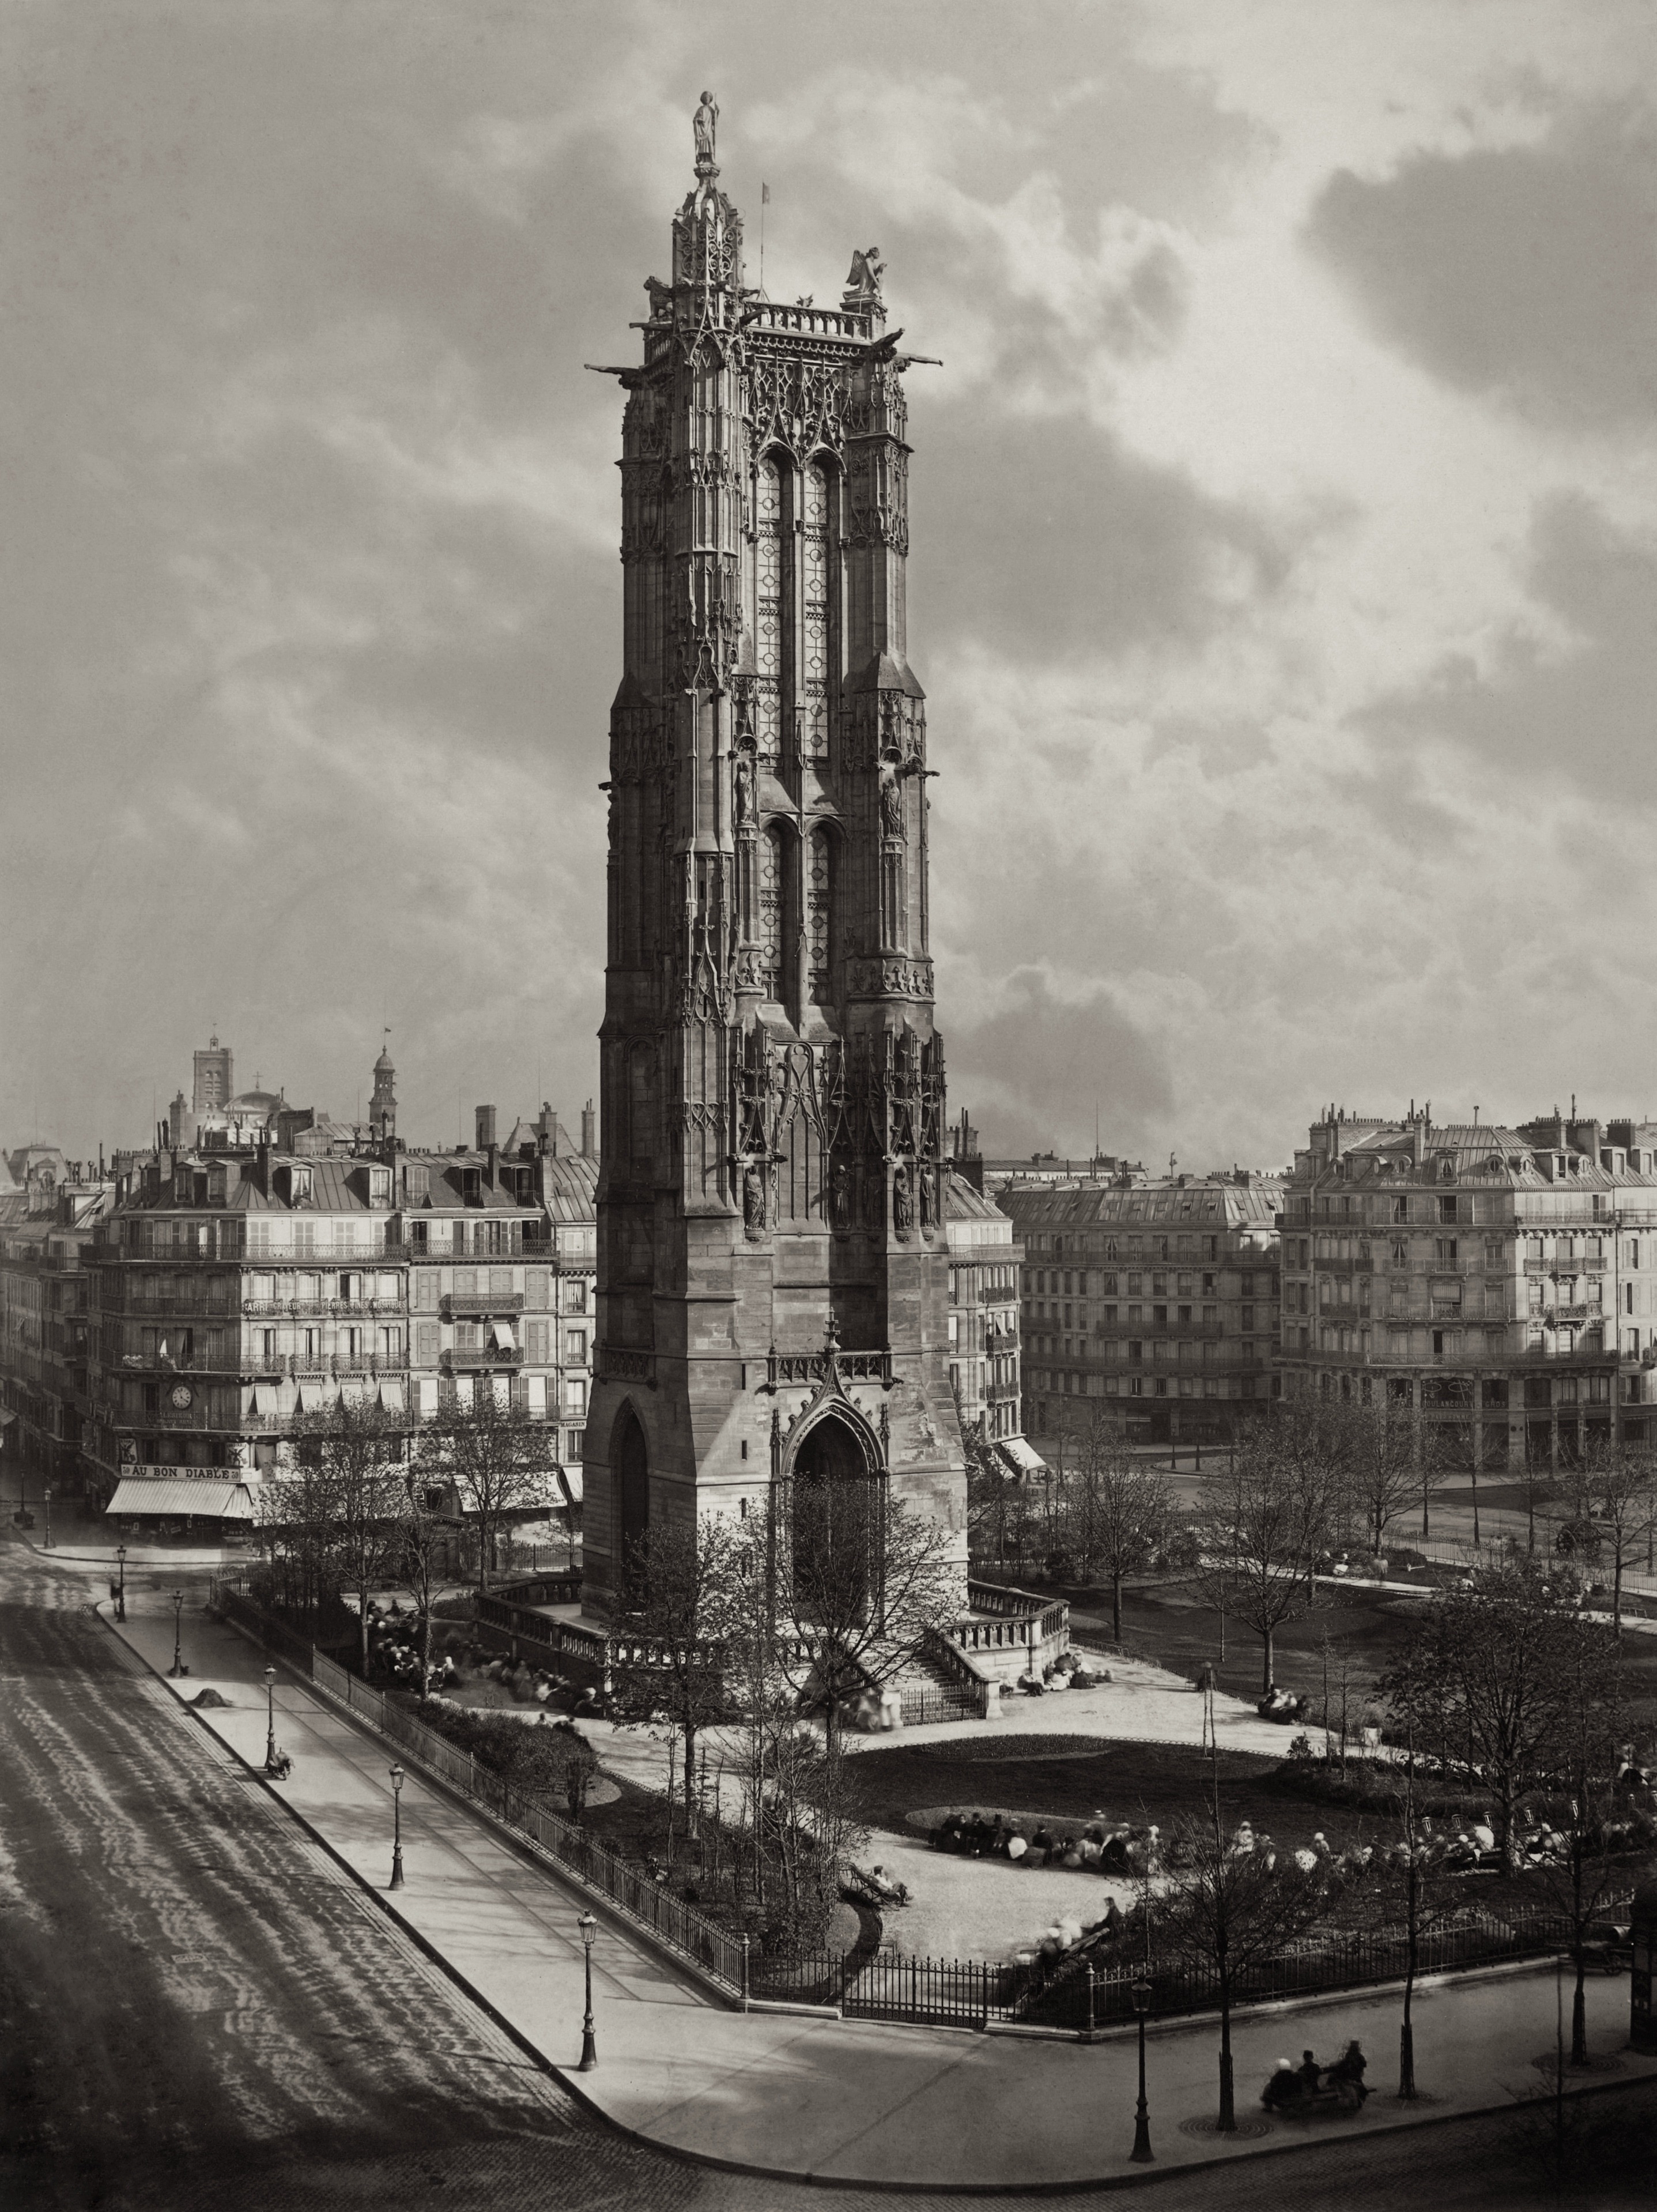
black and white, architecture, photography, building, old, city, paris, skyscraper, monument, cityscape, tower, landmark, monochrome, tower block, gothic, spire, metropolis, 1867, urban area, monochrome photography, ancient history, late gothic, saint jacques